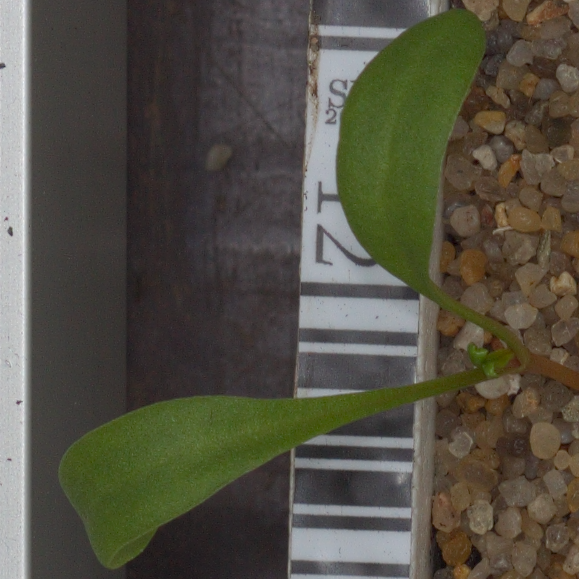
Label: sugar_beet